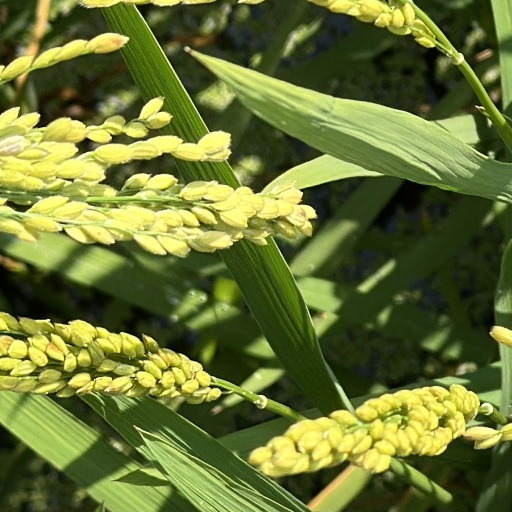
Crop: rice